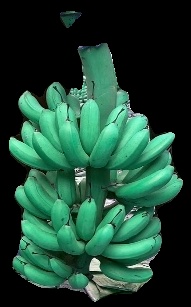
Variety: rasbale
Grade: grade1